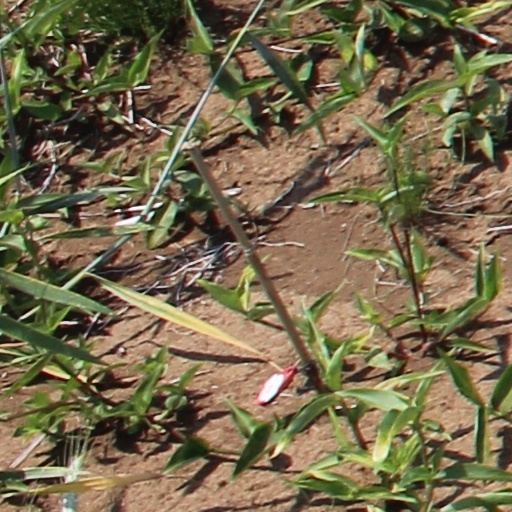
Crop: wheat